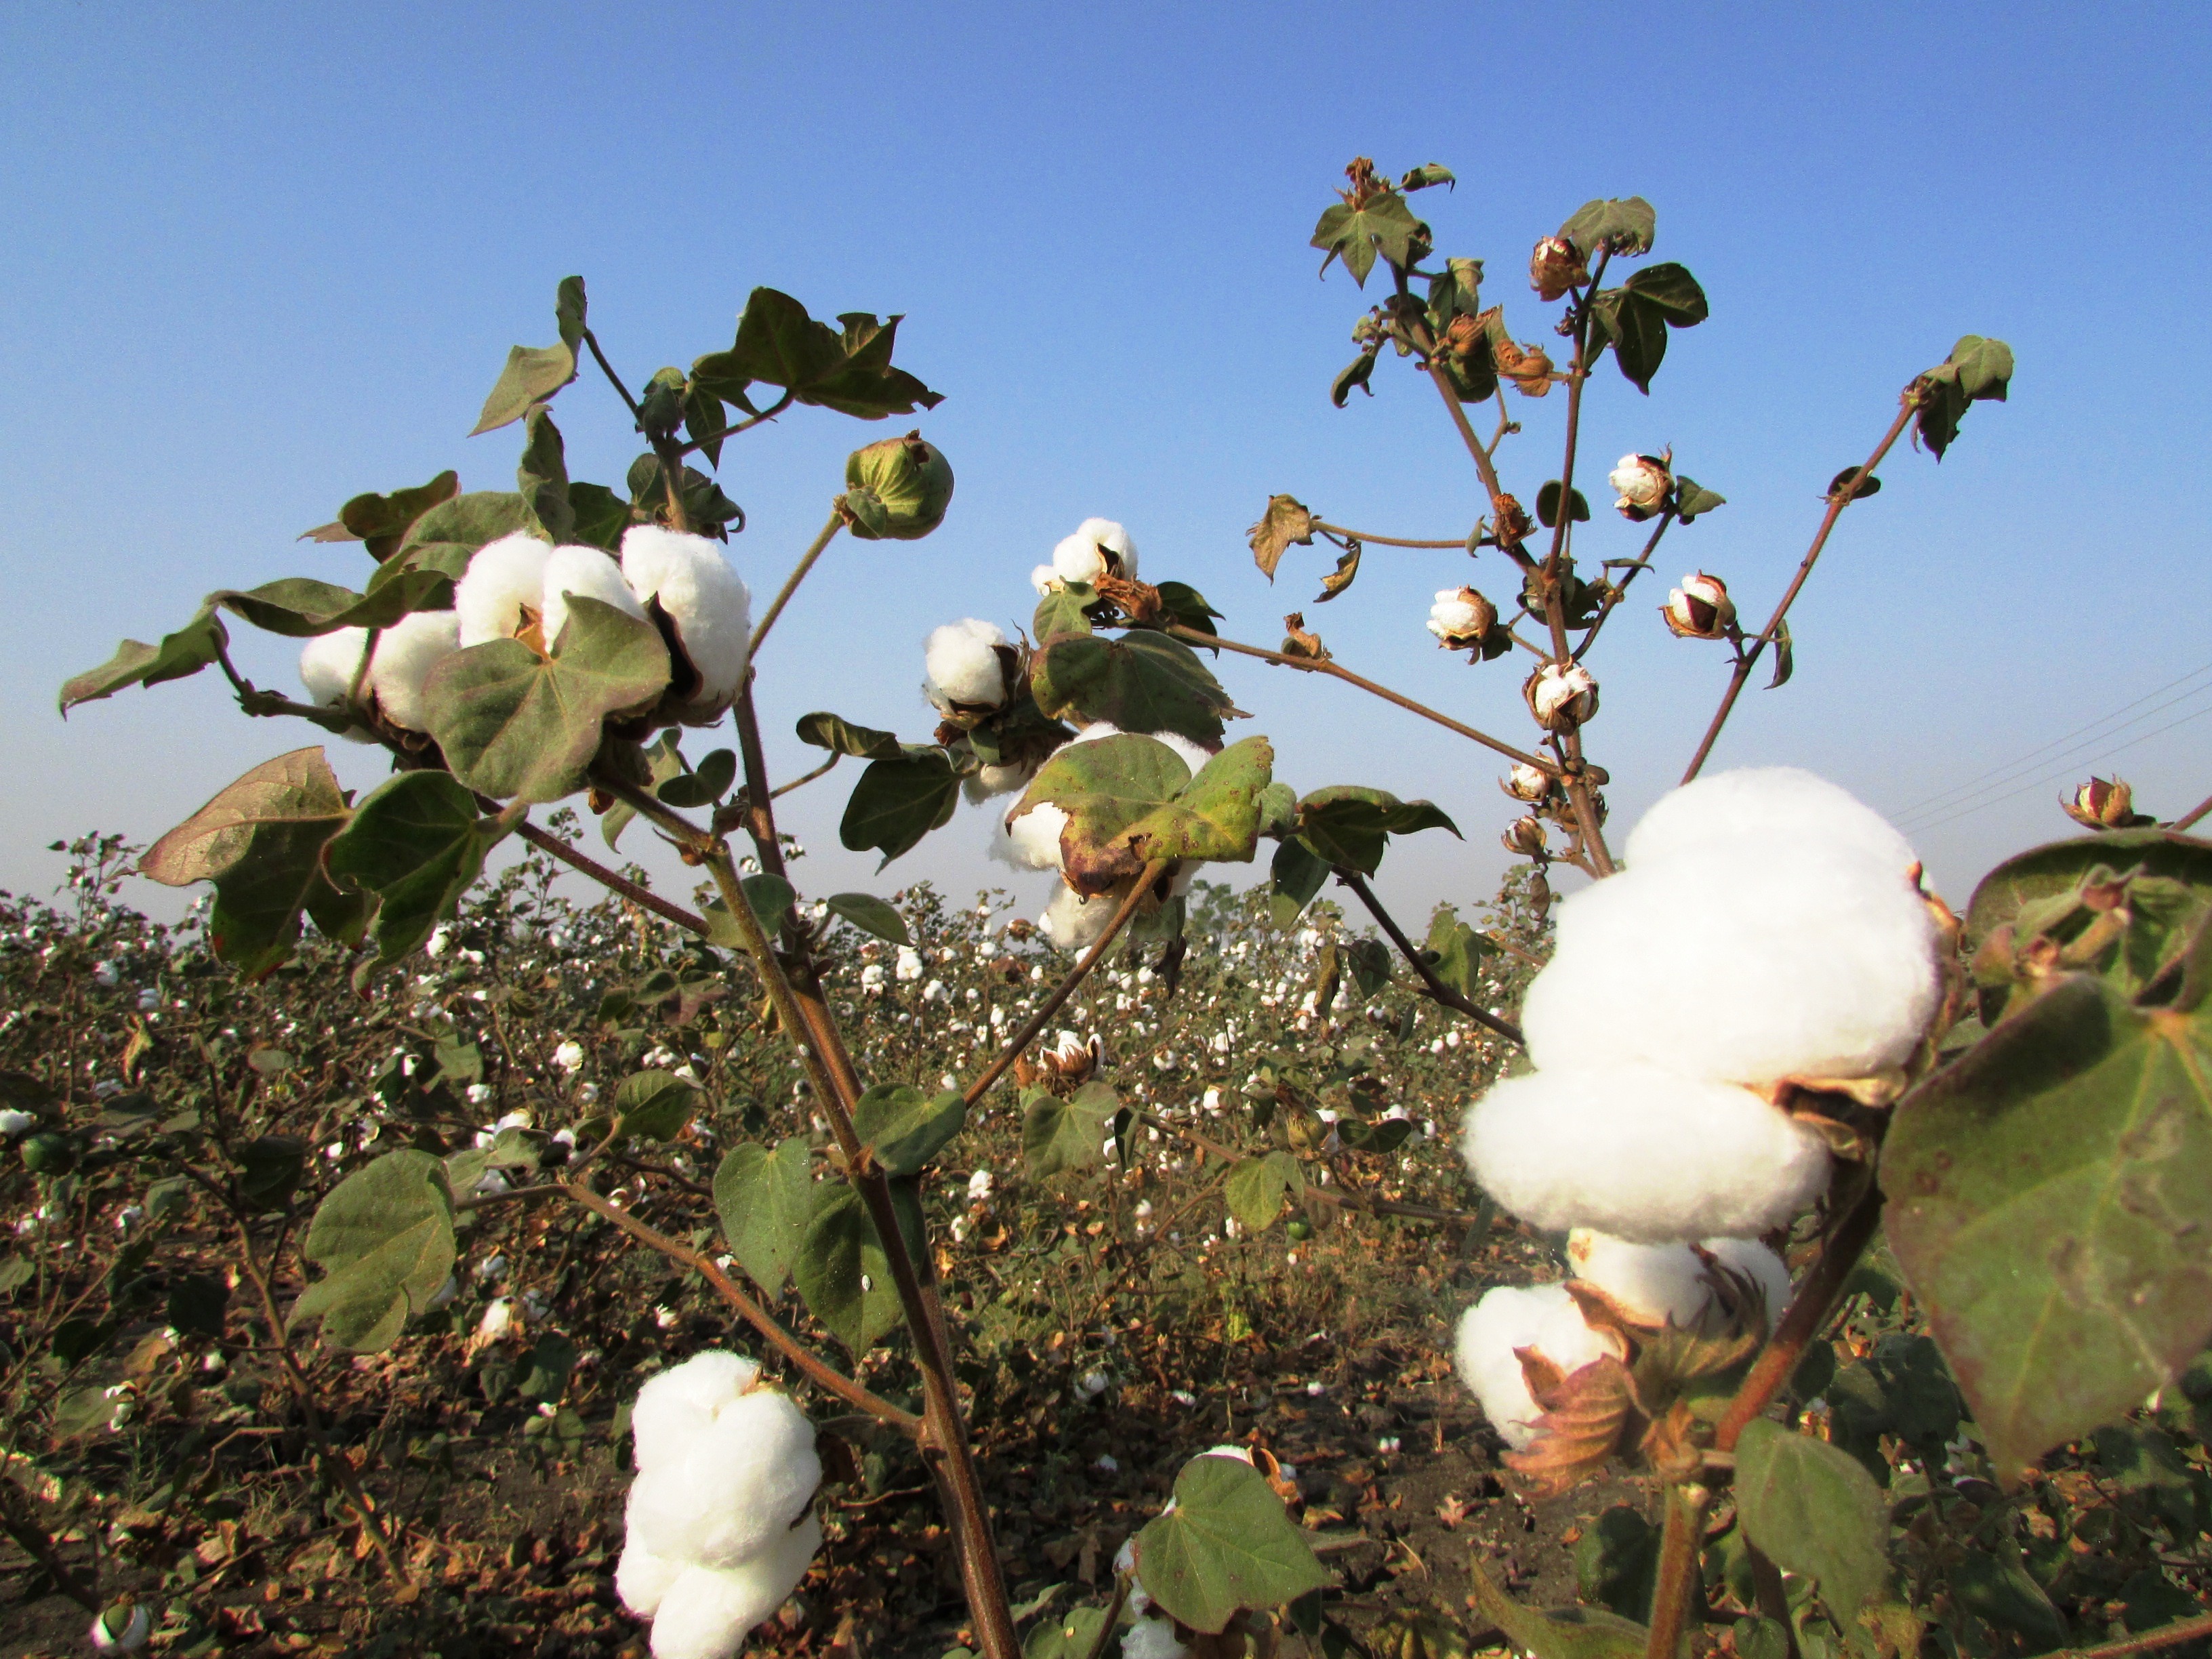
branch, blossom, plant, fruit, flower, food, harvest, produce, botany, flora, coconut, shrub, india, magnolia, flowering plant, land plant, navalgund, cotton tree, cotton crop